Bookworm (insect)

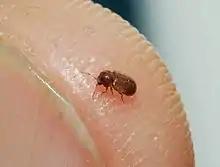
Drugstore beetle on a human finger

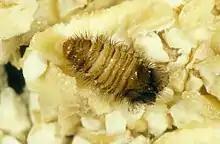
Larval stage of the museum beetle "Anthrenus museorum"

Termites are the most devastating type of book-eating pest. They will eat almost every part of a book including paper, cloth, and cardboard, not to mention the damage that can be done to shelves. Termites can make entire collections unusable before the infestation is even noticed.